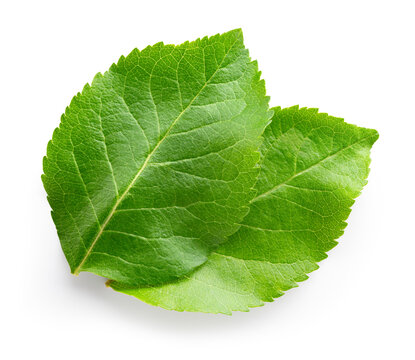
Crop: apple
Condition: healthy